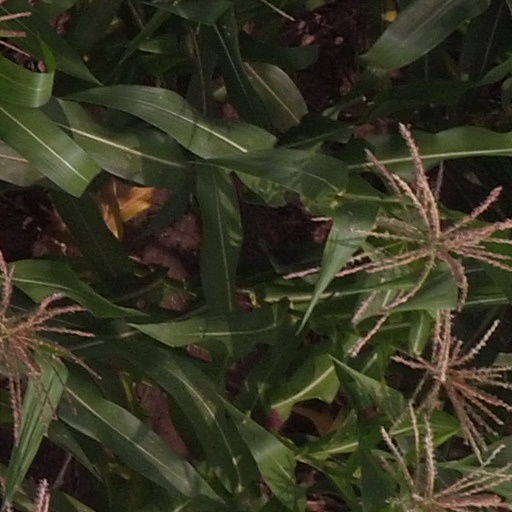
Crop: maize; corn